U.S. Route 62

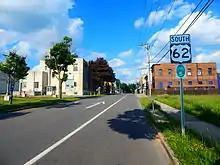
US 62 in Niagara Falls, just after the terminus at NY 104

US 62 enters Ohio from Kentucky, crossing the Ohio River at Aberdeen. After the river crossing, the highway follows US 52 until Ripley and US 68 until just east of Georgetown. From there, US 62 enters the towns of Russellville, Hillsboro, and Washington Court House. In Washington Court House, US 62 meets up with State Route 3 (SR 3) and continues all the way into Columbus, passing through the towns of Mount Sterling, Orient, Harrisburg, and Grove City. After heading toward downtown Columbus, US 62 diverts from SR 3 onto US 40 (Broad Street) for a few blocks to Nelson Road. US 62 runs concurrently with I-670 near John Glenn Columbus International Airport until the eastern side of I-270 where US 62 heads toward Gahanna, New Albany, Johnstown, Utica, Millersburg, and Navarre. About north of Navarre, US 62 joins up with US 30 into Canton, where US 62 heads north along I-77. The highway passes West Lawn Cemetery and the President William McKinley memorial and tomb in Canton. At exit 107B on I-77, US 62 heads northeast to Alliance, and Youngstown. It leaves Ohio near Hubbard and enters Pennsylvania near the interchange for I-80.